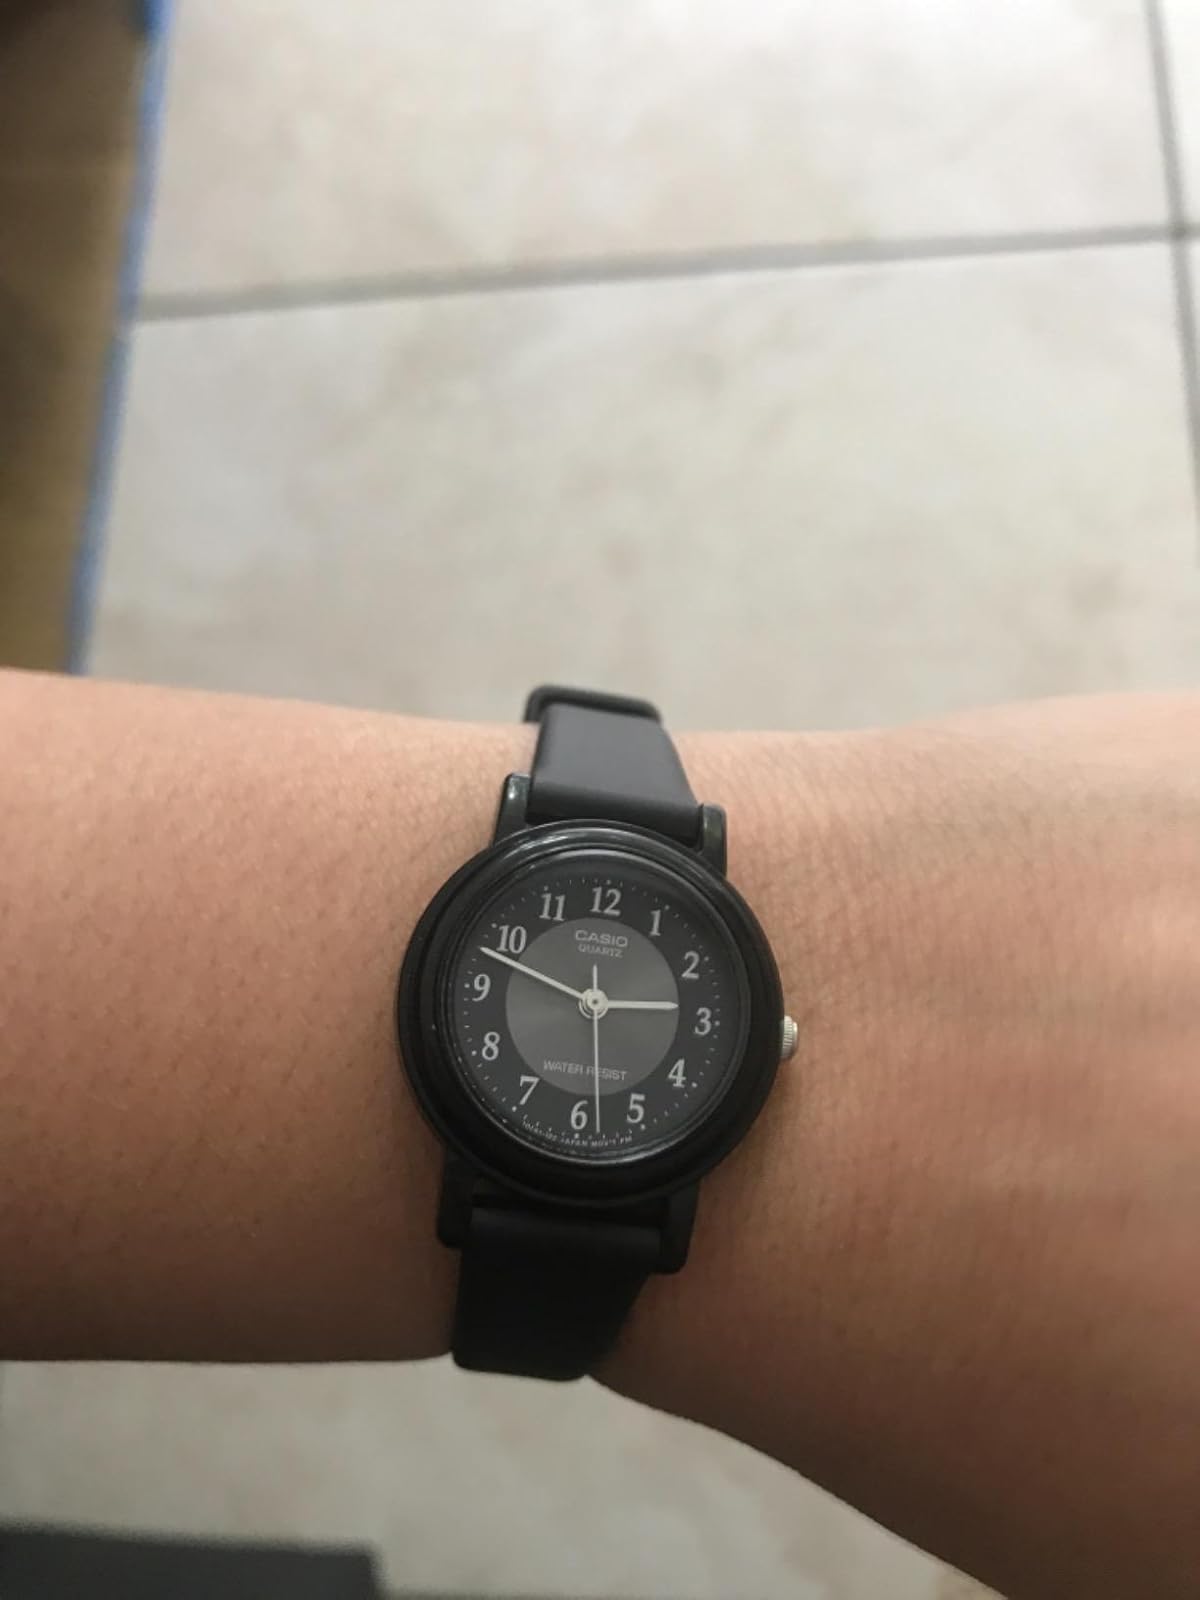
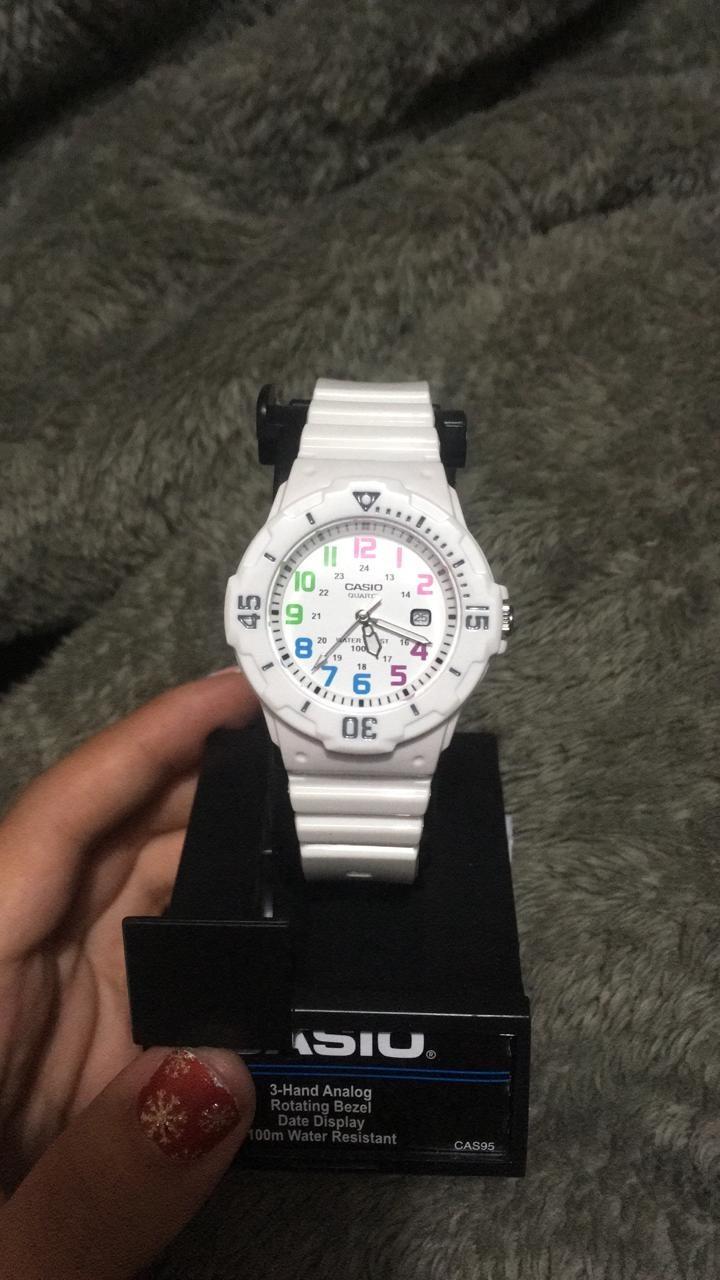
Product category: accessories_watch
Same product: no